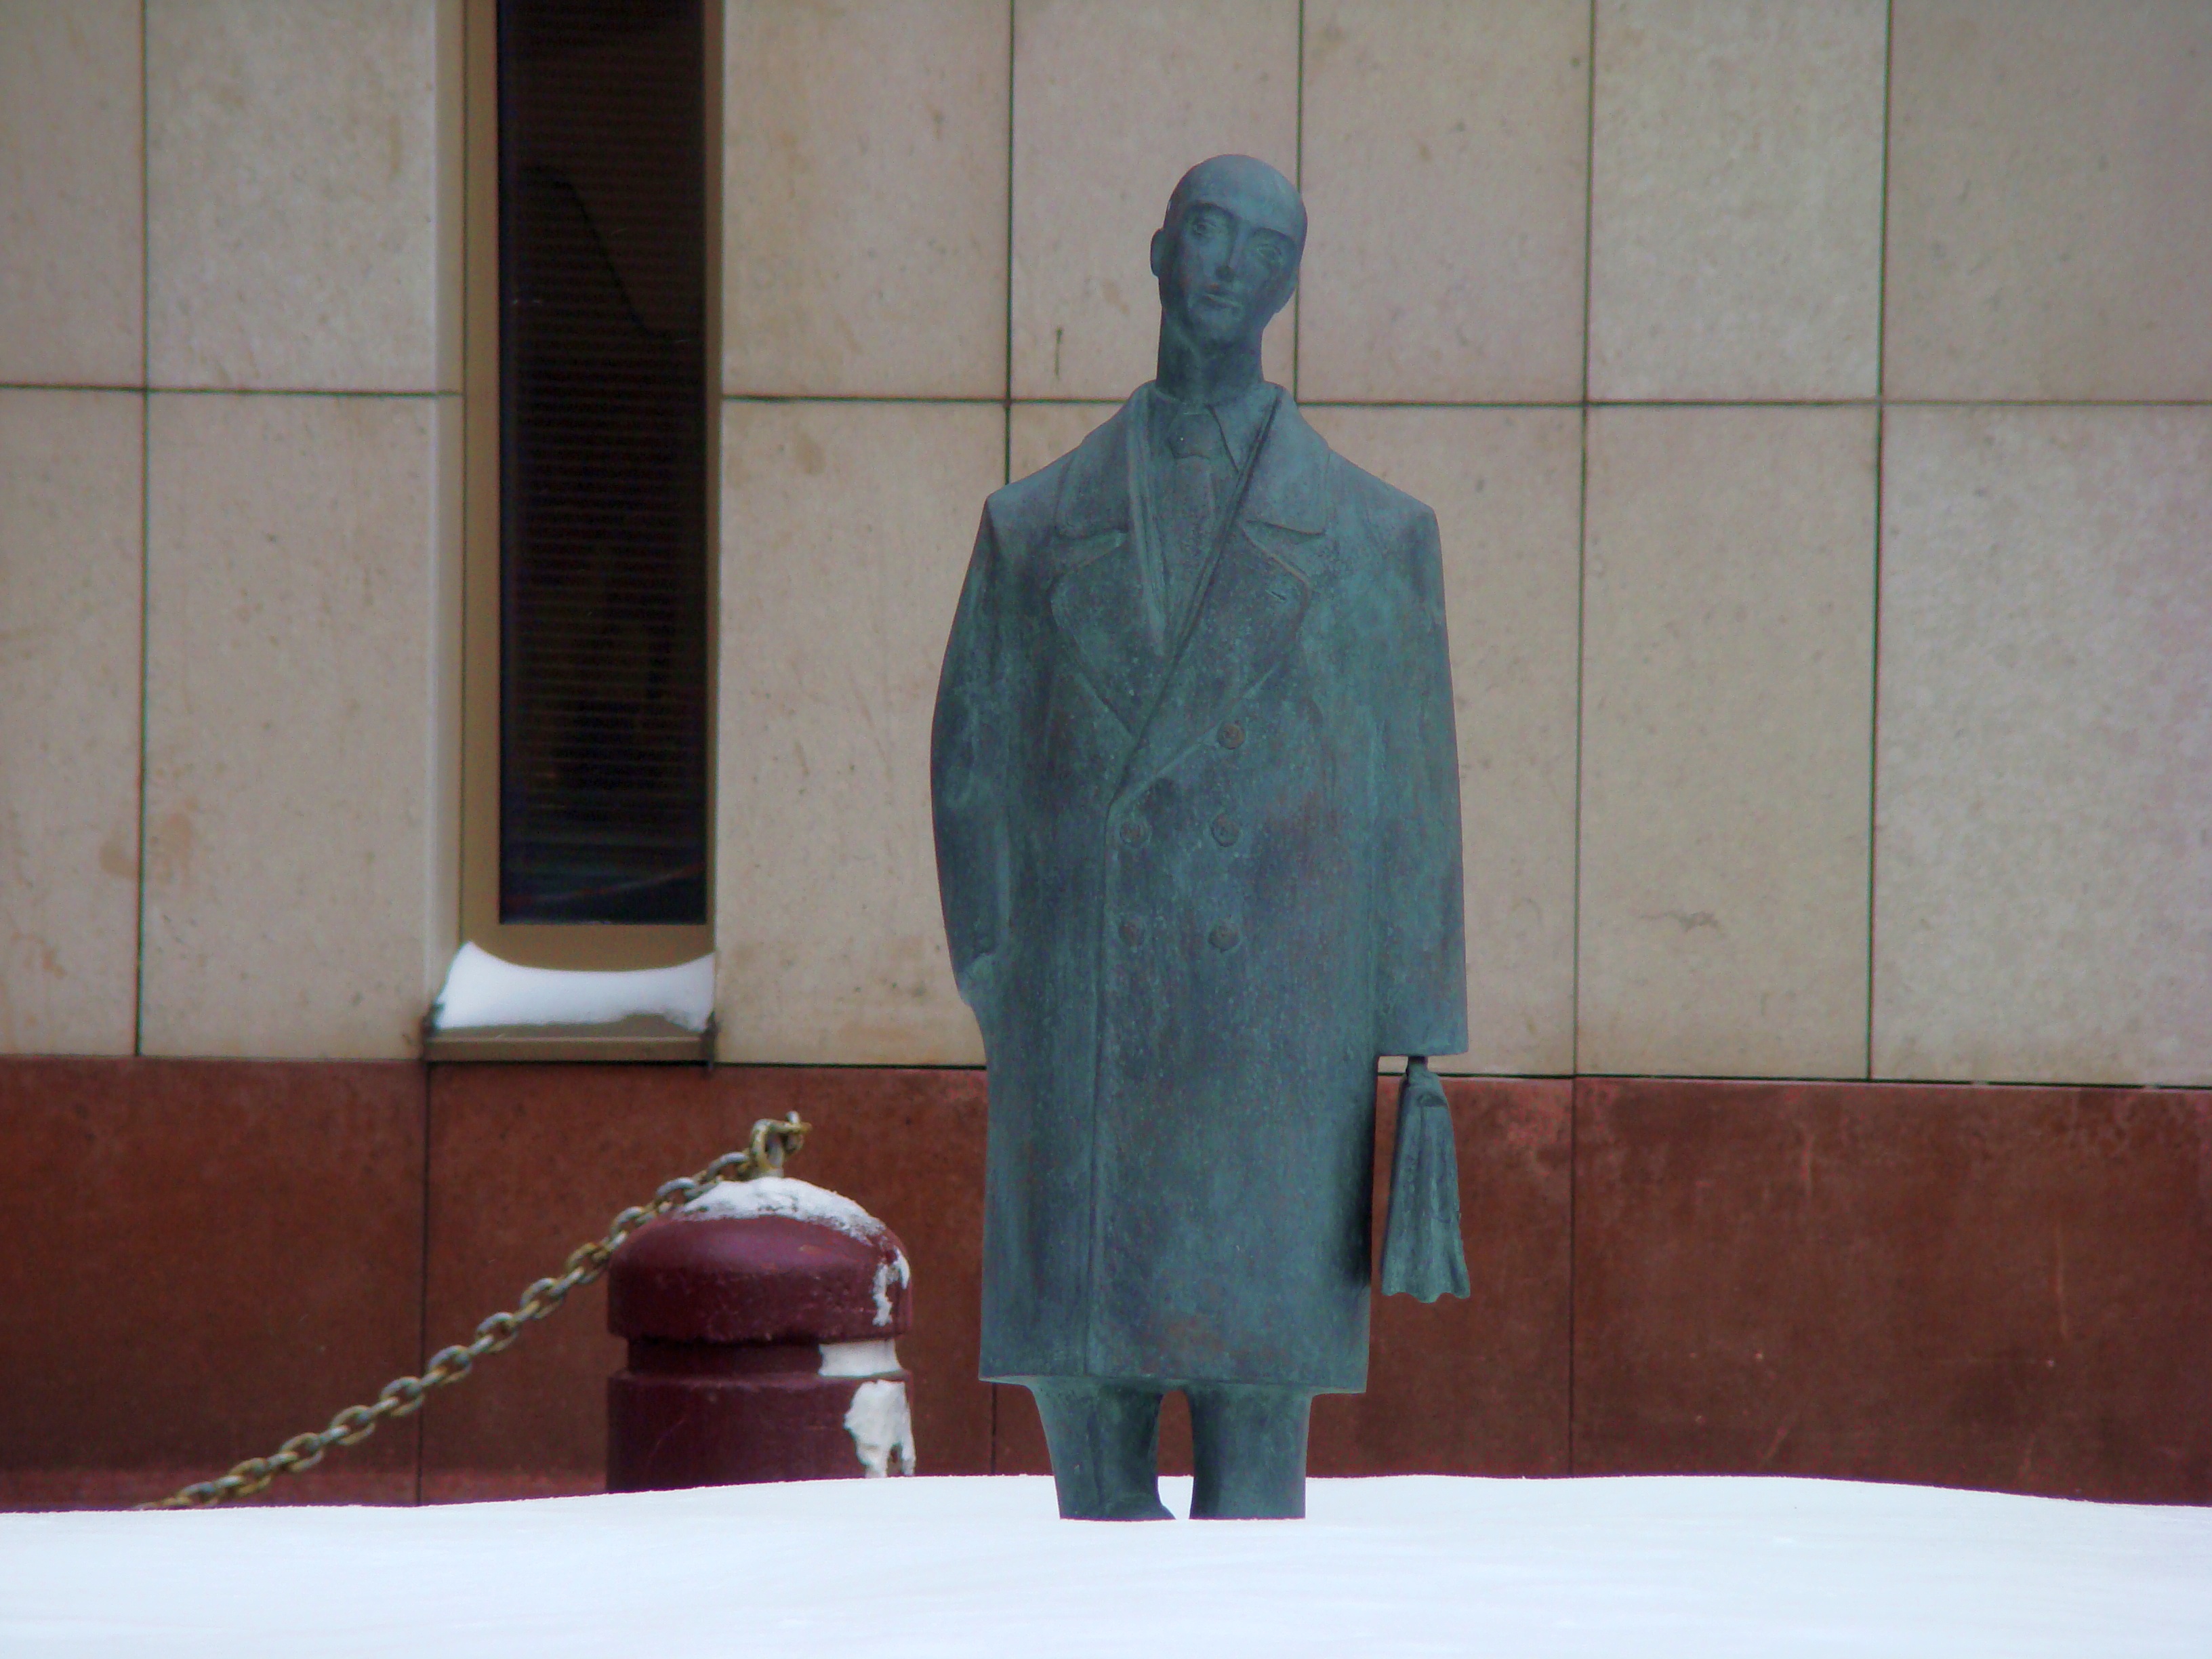
city, monument, statue, spring, nikon, clothing, sculpture, art, temple, moscow, image, russia, d80, moskau, nikond80, moscou, ancient history